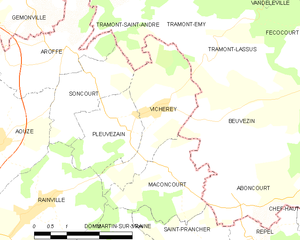
Carte des communes françaises Vicherey